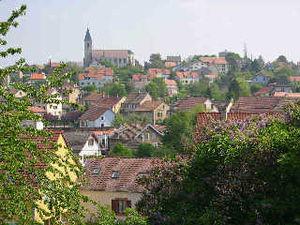
Ville de Beaucourt (Territoire de Belfort) vue générale Photo prise en juin 2004 par LP90 Licence GFDL LP90 juin 2004
Beaucourt est une commune française située dans le département du Territoire de Belfort en région Bourgogne-Franche-Comté.
La Communauté de communes du Sud Territoire est une communauté de communes française, située dans le département du Territoire de Belfort et la région Bourgogne-Franche-Comté.